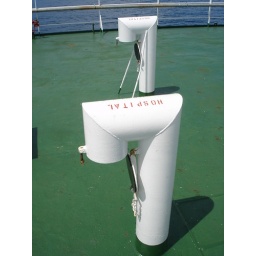
Just spent the last month surveying the ocean floor in Indonesia; hope you enjoy these shots.